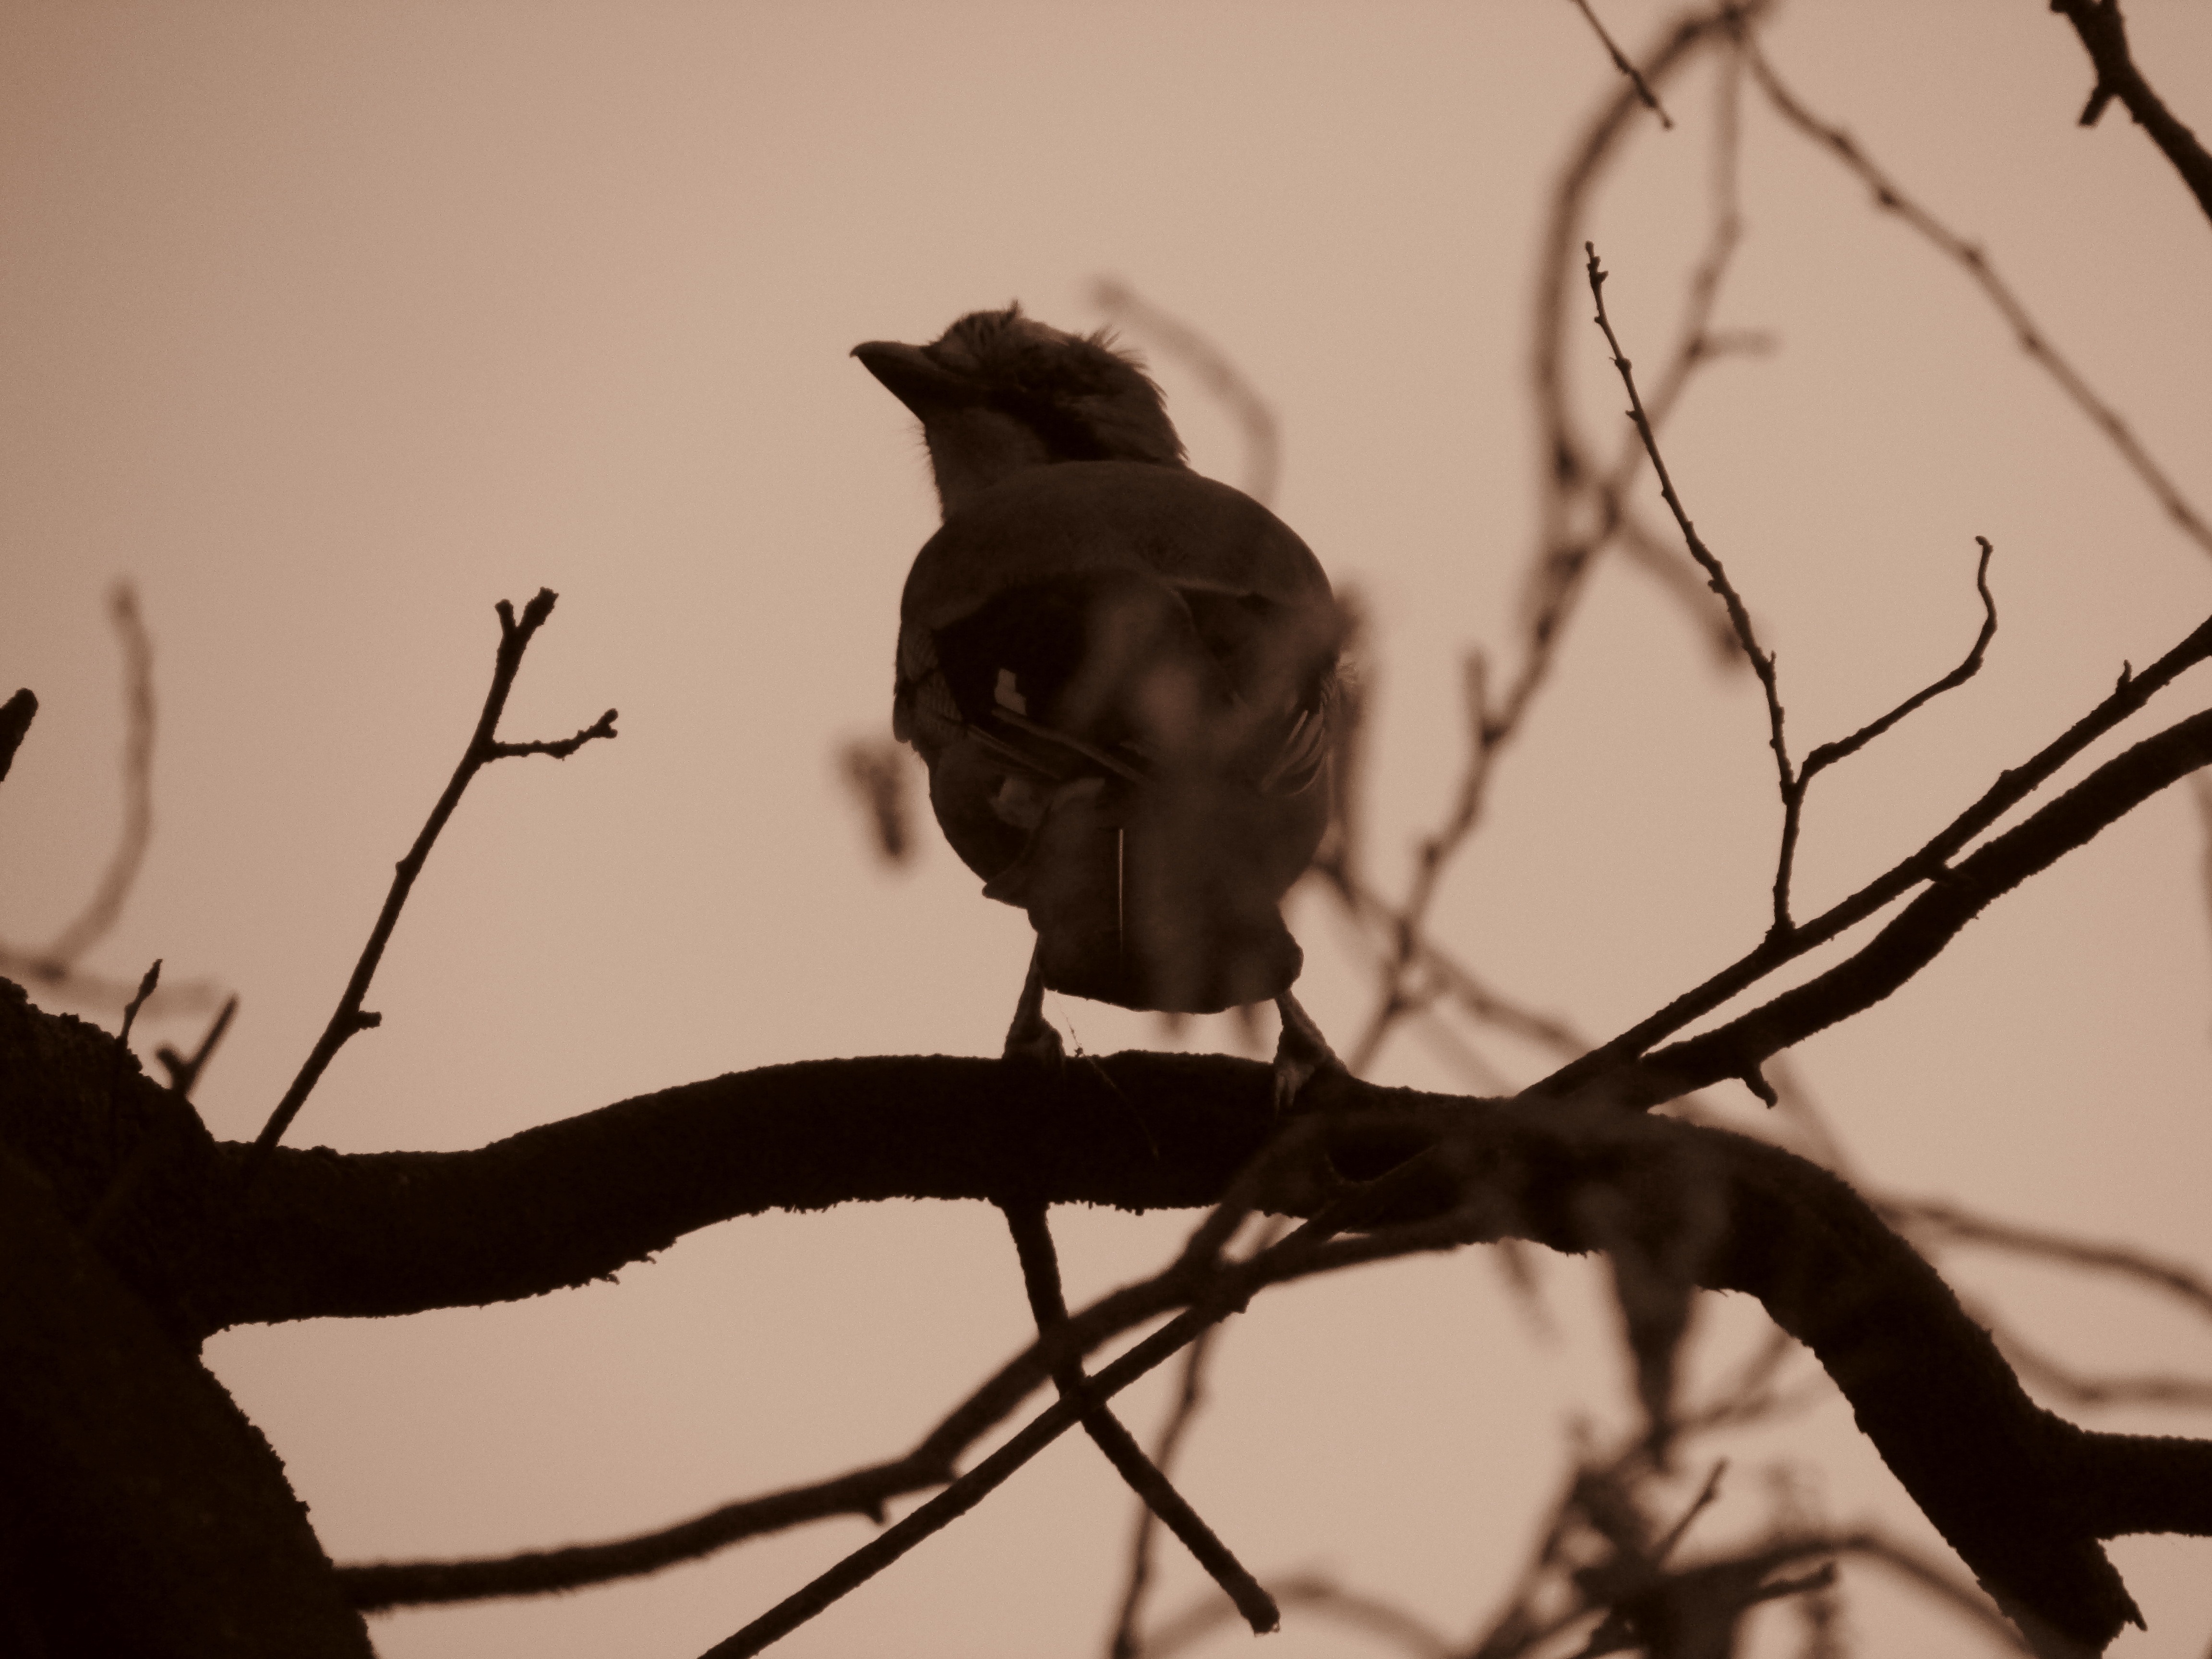
nature, branch, silhouette, bird, morning, flower, spring, color, shadow, black, songbird, sepia, jay, animals, raven bird, garrulus glandarius, perching bird, young jay